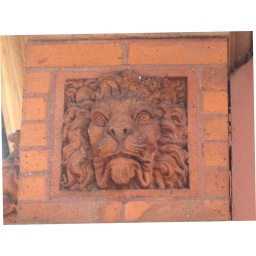
The lion head bas-relief on one of the columns of the portico of 215 Union Street in Schenectady's Stockade.Photo by Wendy Voelker